Tour of Flanders (men's race)

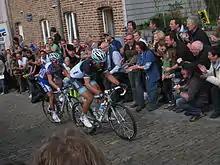
Fabian Cancellara and Sylvain Chavanel at the foot of the Muur in 2011

As a consequence, the element of "luck" is arguably one of the reasons why there has never been a rider able to win the Tour of Flanders more than three times, as even the best and greatest specialists of their time suffer bad luck or are foiled by unpredictable race circumstances occasionally.